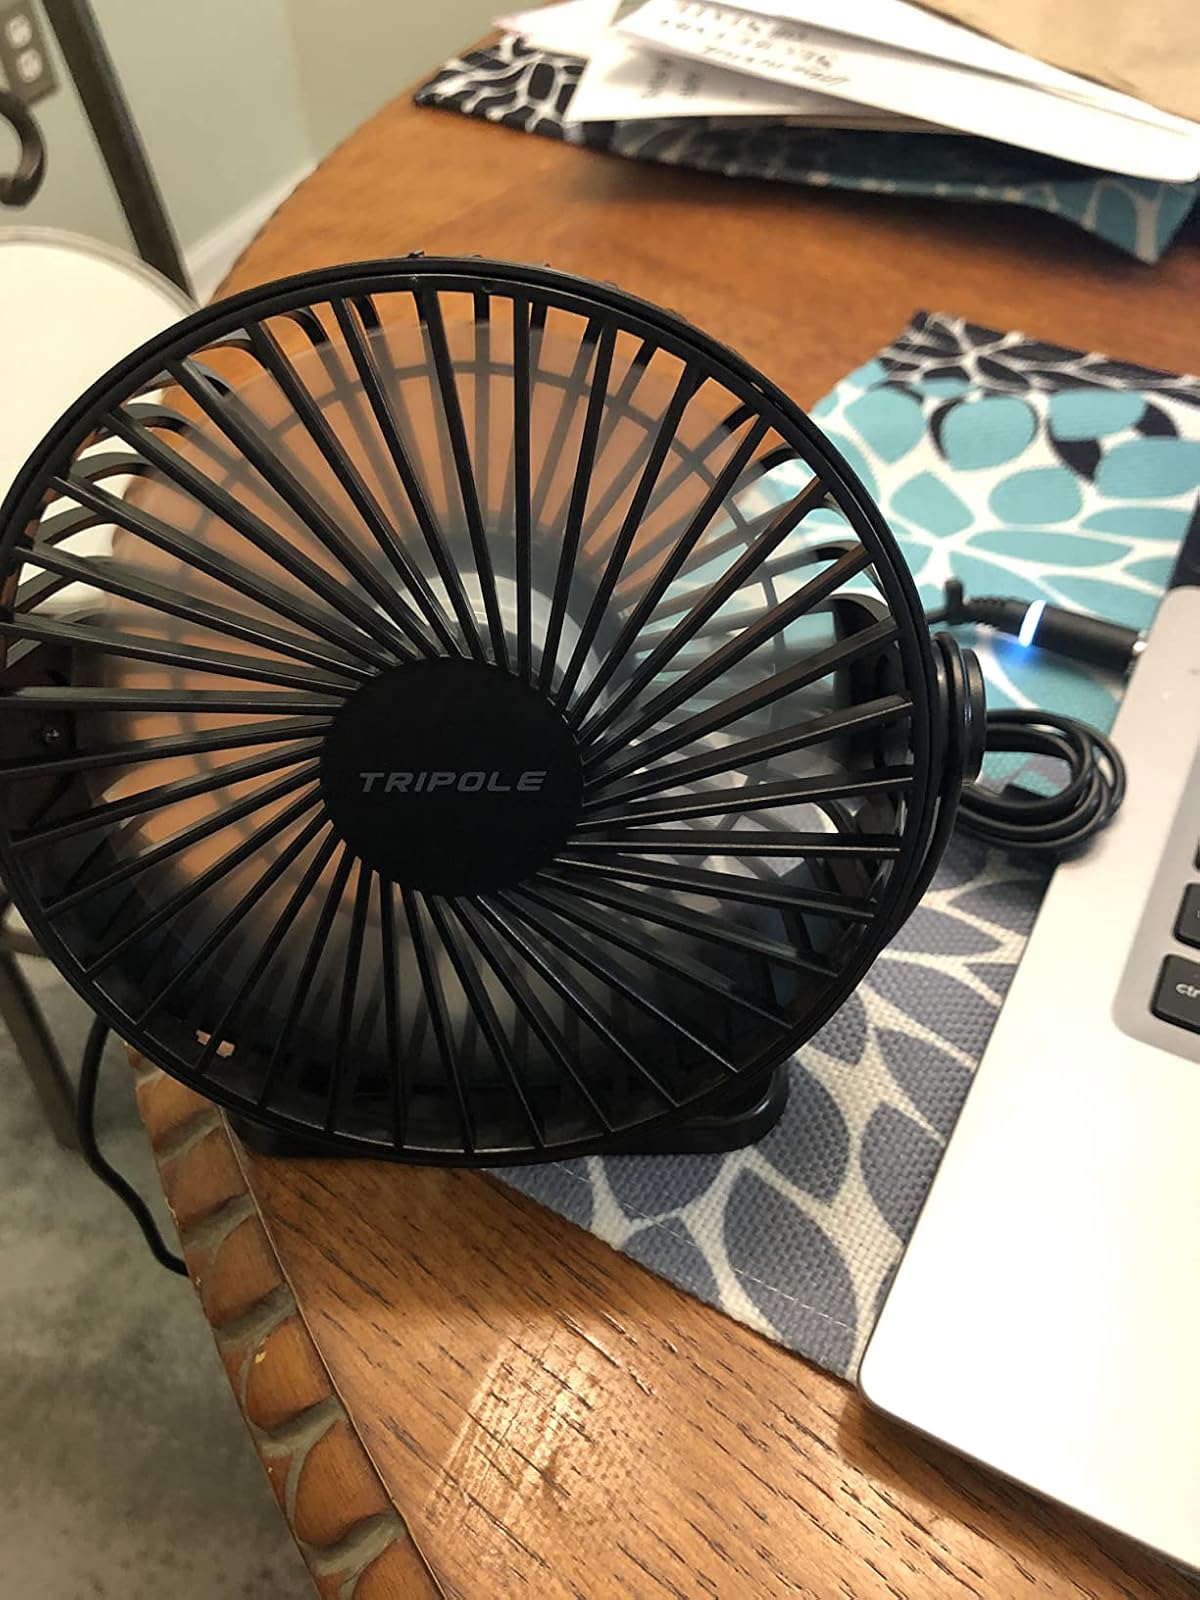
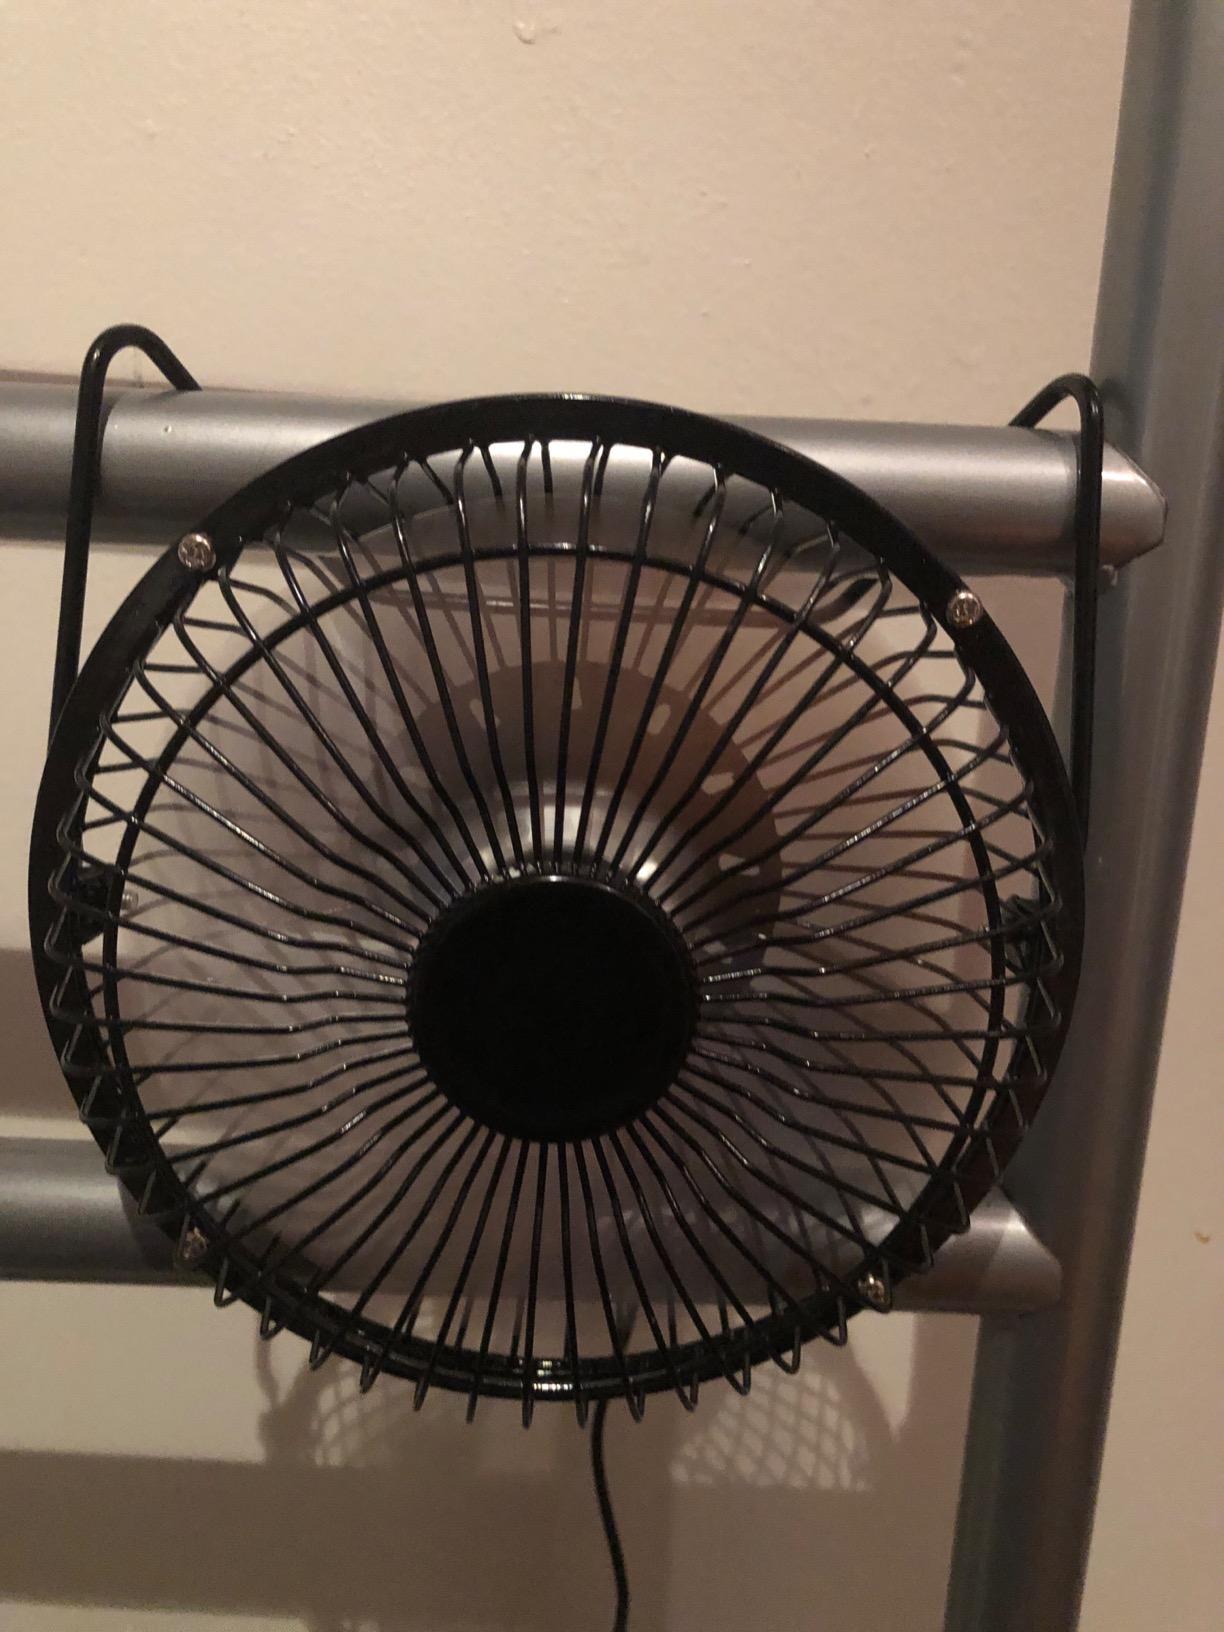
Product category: fan
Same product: no